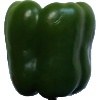
Label: Pepper Green 1